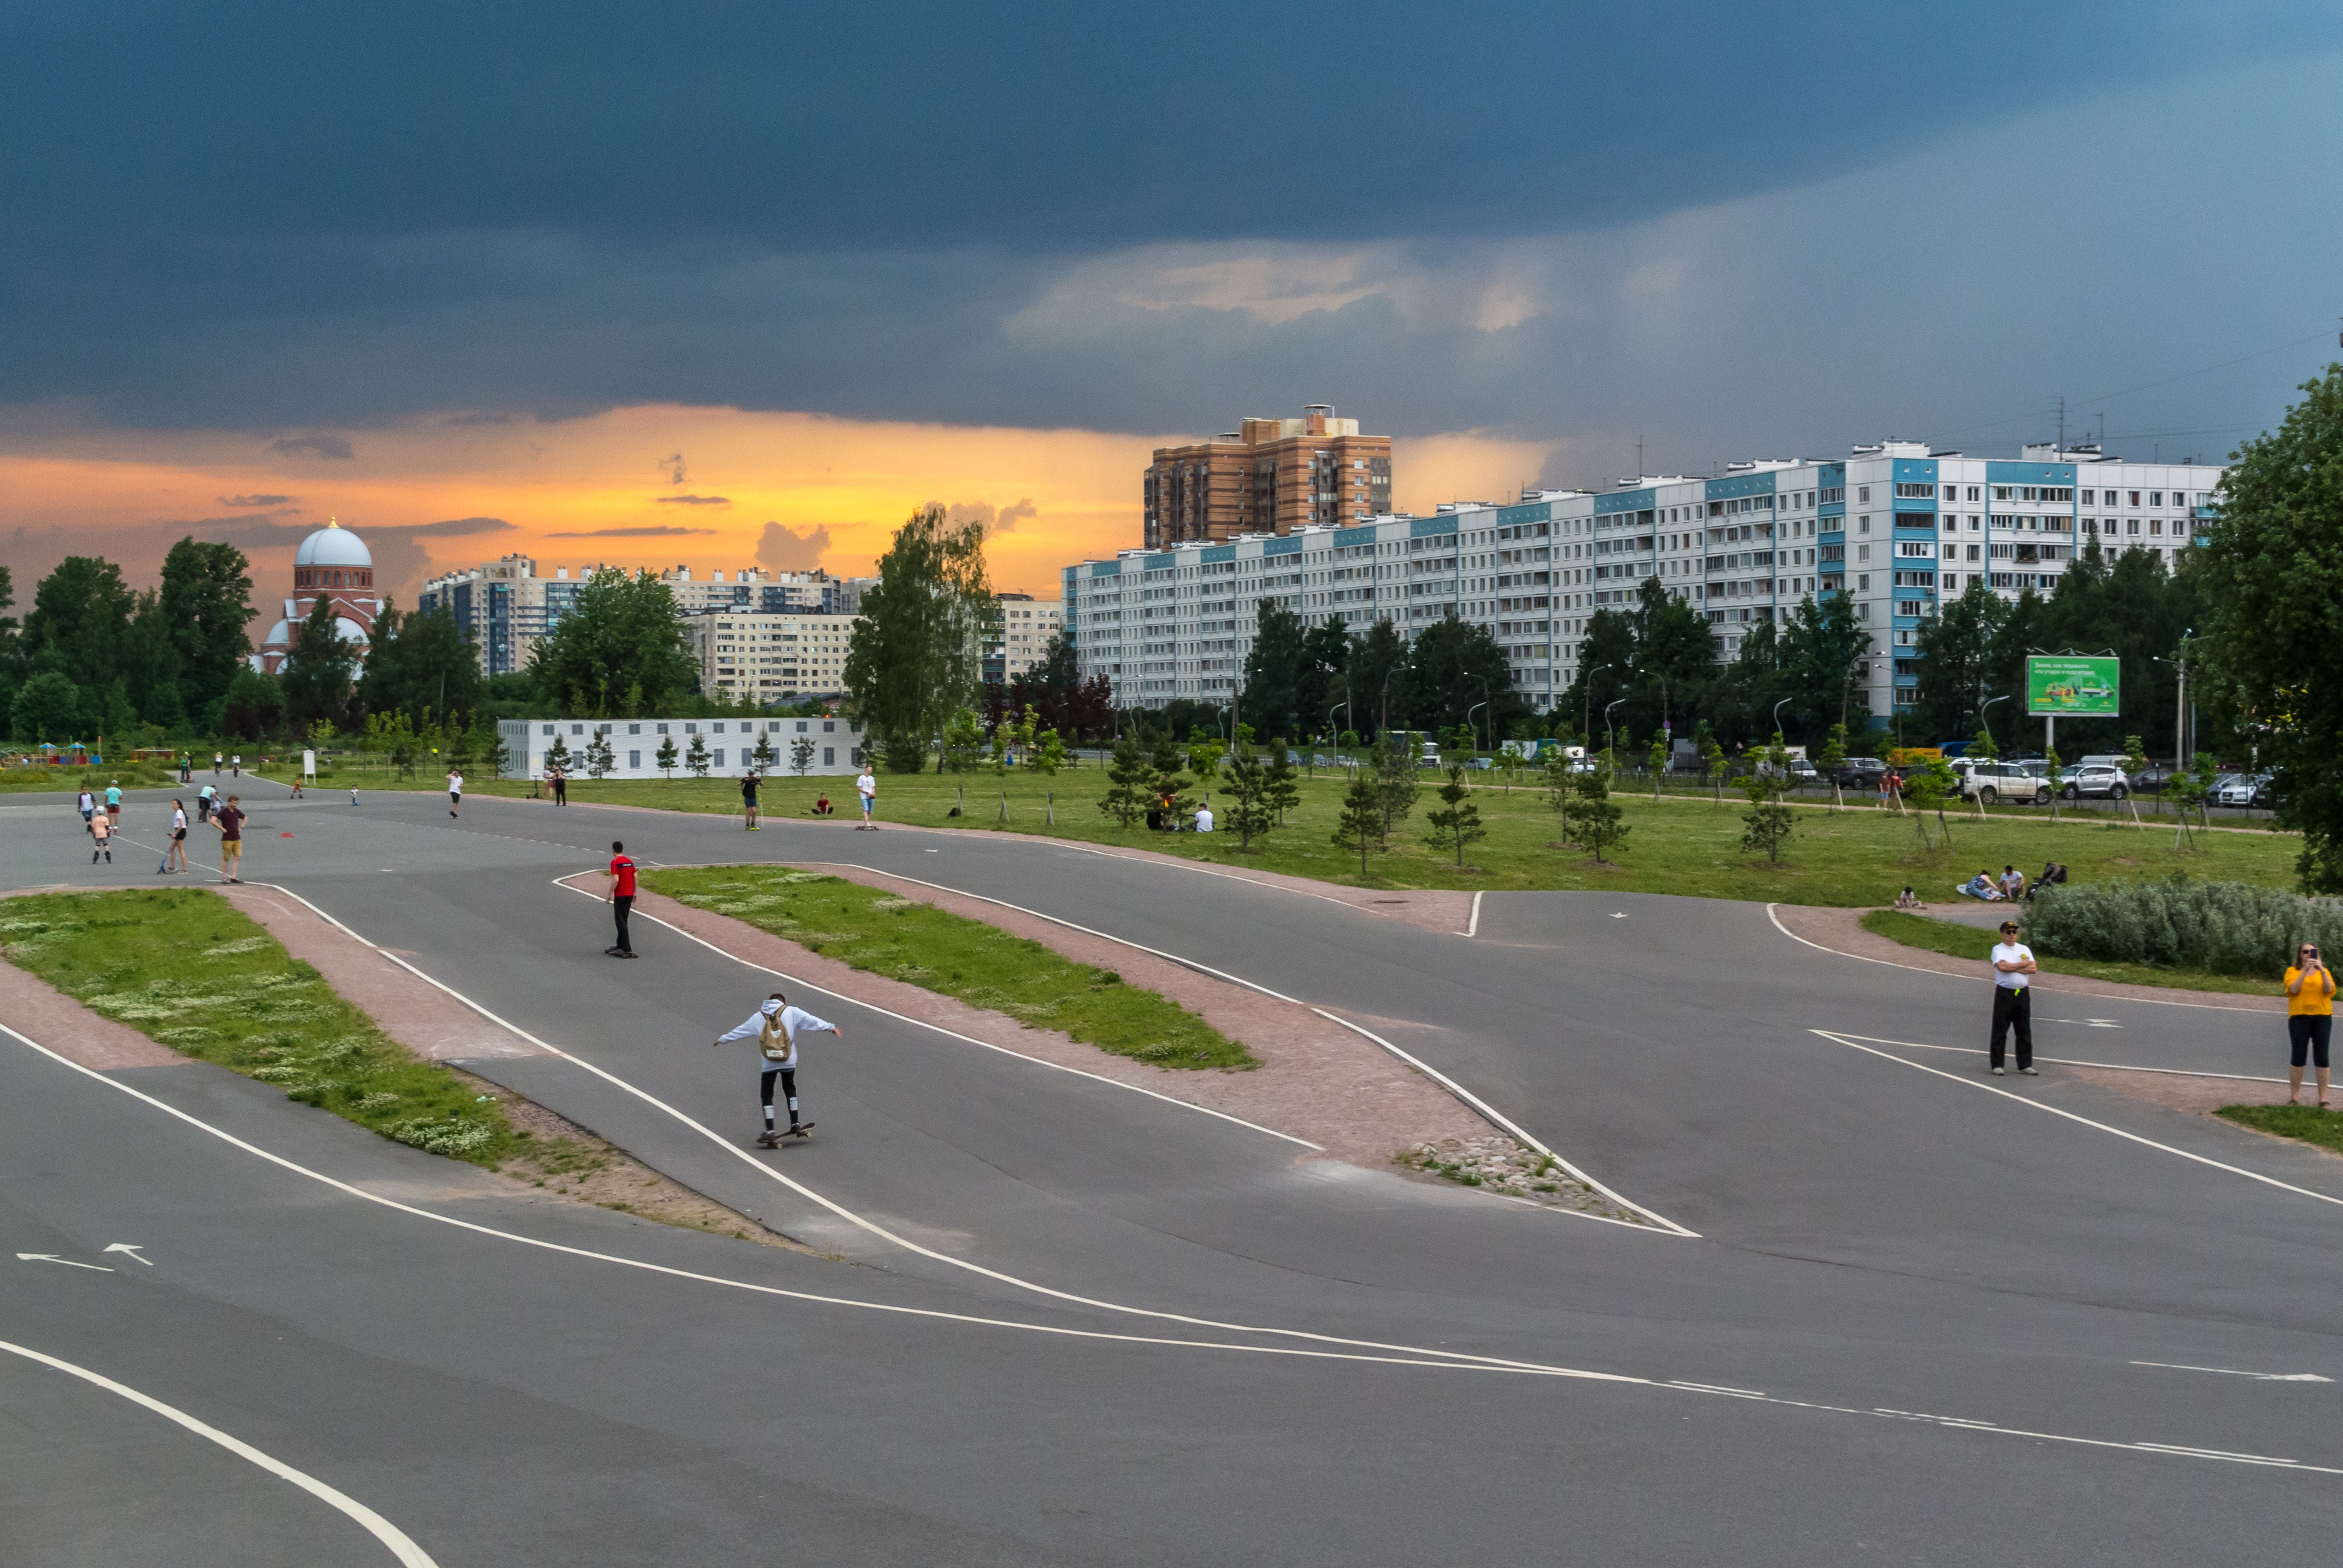
park, road, sky, daytime, residential area, asphalt, thoroughfare, street, metropolitan area, city, urban area, human settlement, transport, public space, infrastructure, lane, intersection, architecture, urban design, neighbourhood, road surface, nonbuilding structure, suburb, junction, town square, highway, landscape, building, freeway, race track, vehicle, tourism